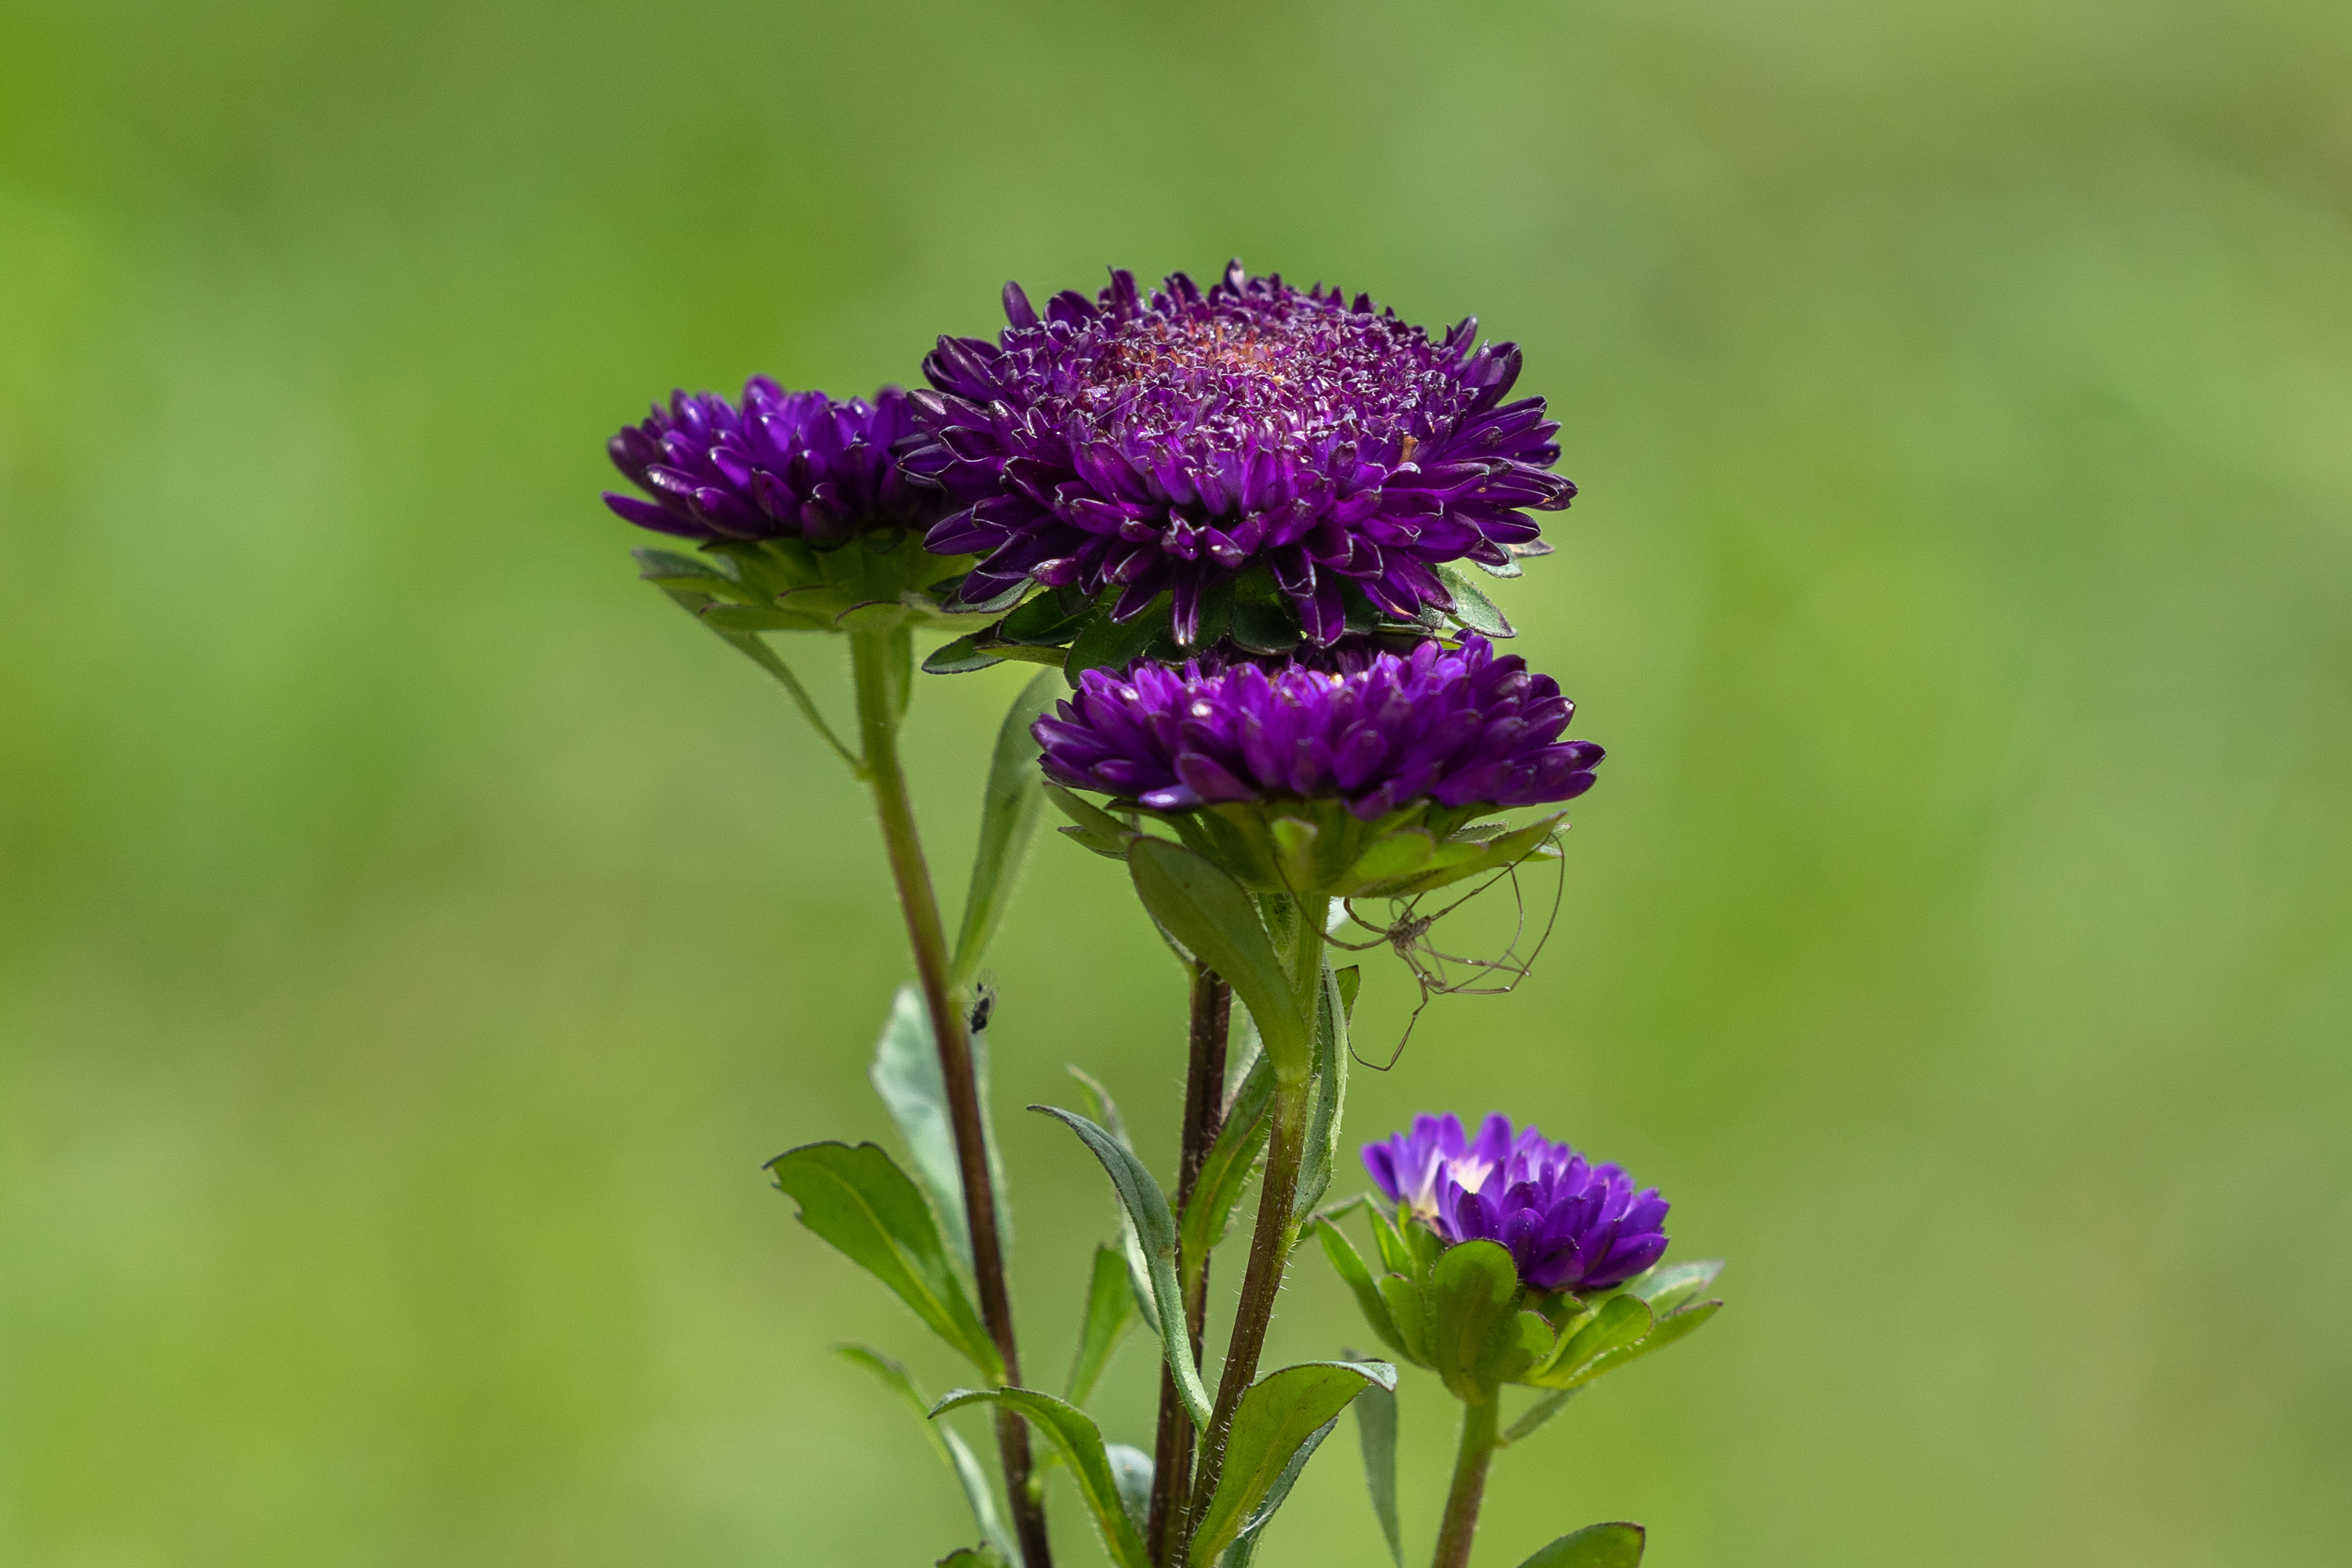
aster, flower, petals, flower garden, nature, summer, garden, flowers, village, plants, bloom, plant, purple, petal, herbaceous plant, noxious weed, flowering plant, grass, annual plant, perennial plant, subshrub, shrub, Forb, wildflower, Pedicel, allium, herb, magenta, ironweed